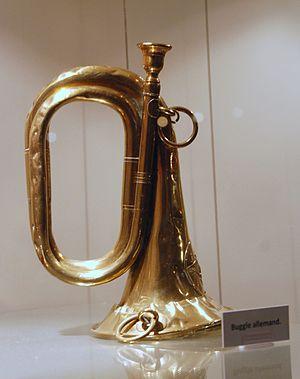
Les Troupes coloniales et indigènes allemandes constituent la force armée chargée de la protection et de la défense de l'Empire colonial allemand entre les années 1890 et 1918. Elles prirent notamment part à la Première Guerre mondiale au terme de laquelle elles disparurent après la défaite militaire de l'Empire allemand et le partage de ses colonies entre les nations alliées.